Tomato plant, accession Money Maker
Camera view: bottom (45 deg); turntable rotation: 90 degrees
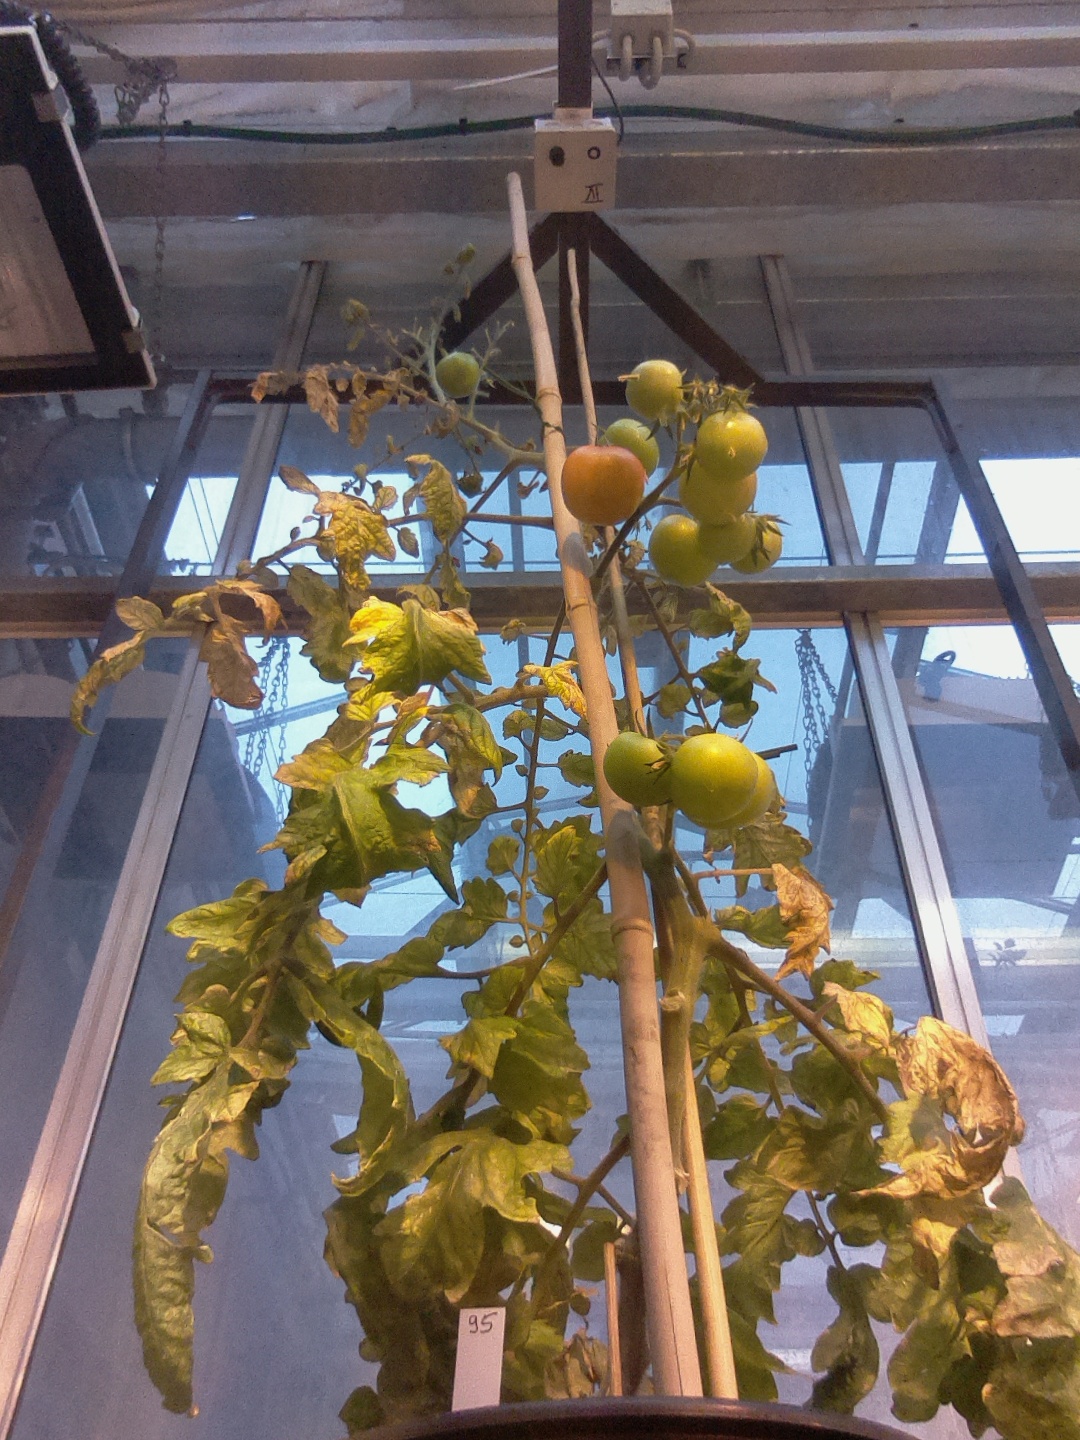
BBCH growth stage 80: fruits start showing typical ripe color (orange -> red)